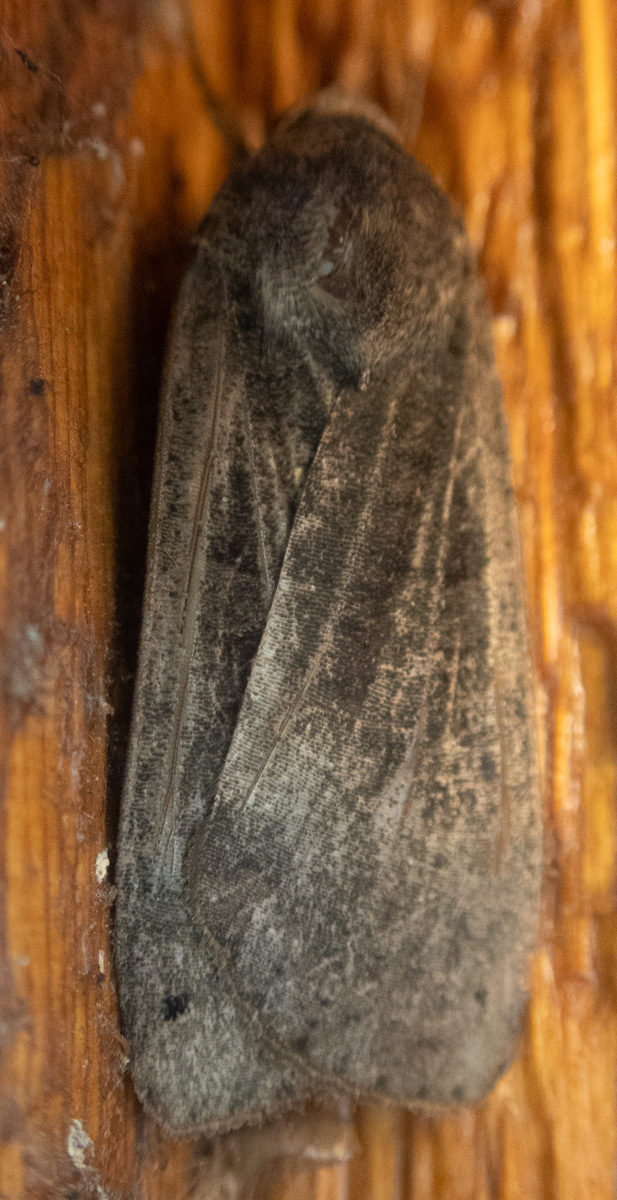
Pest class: cutworms